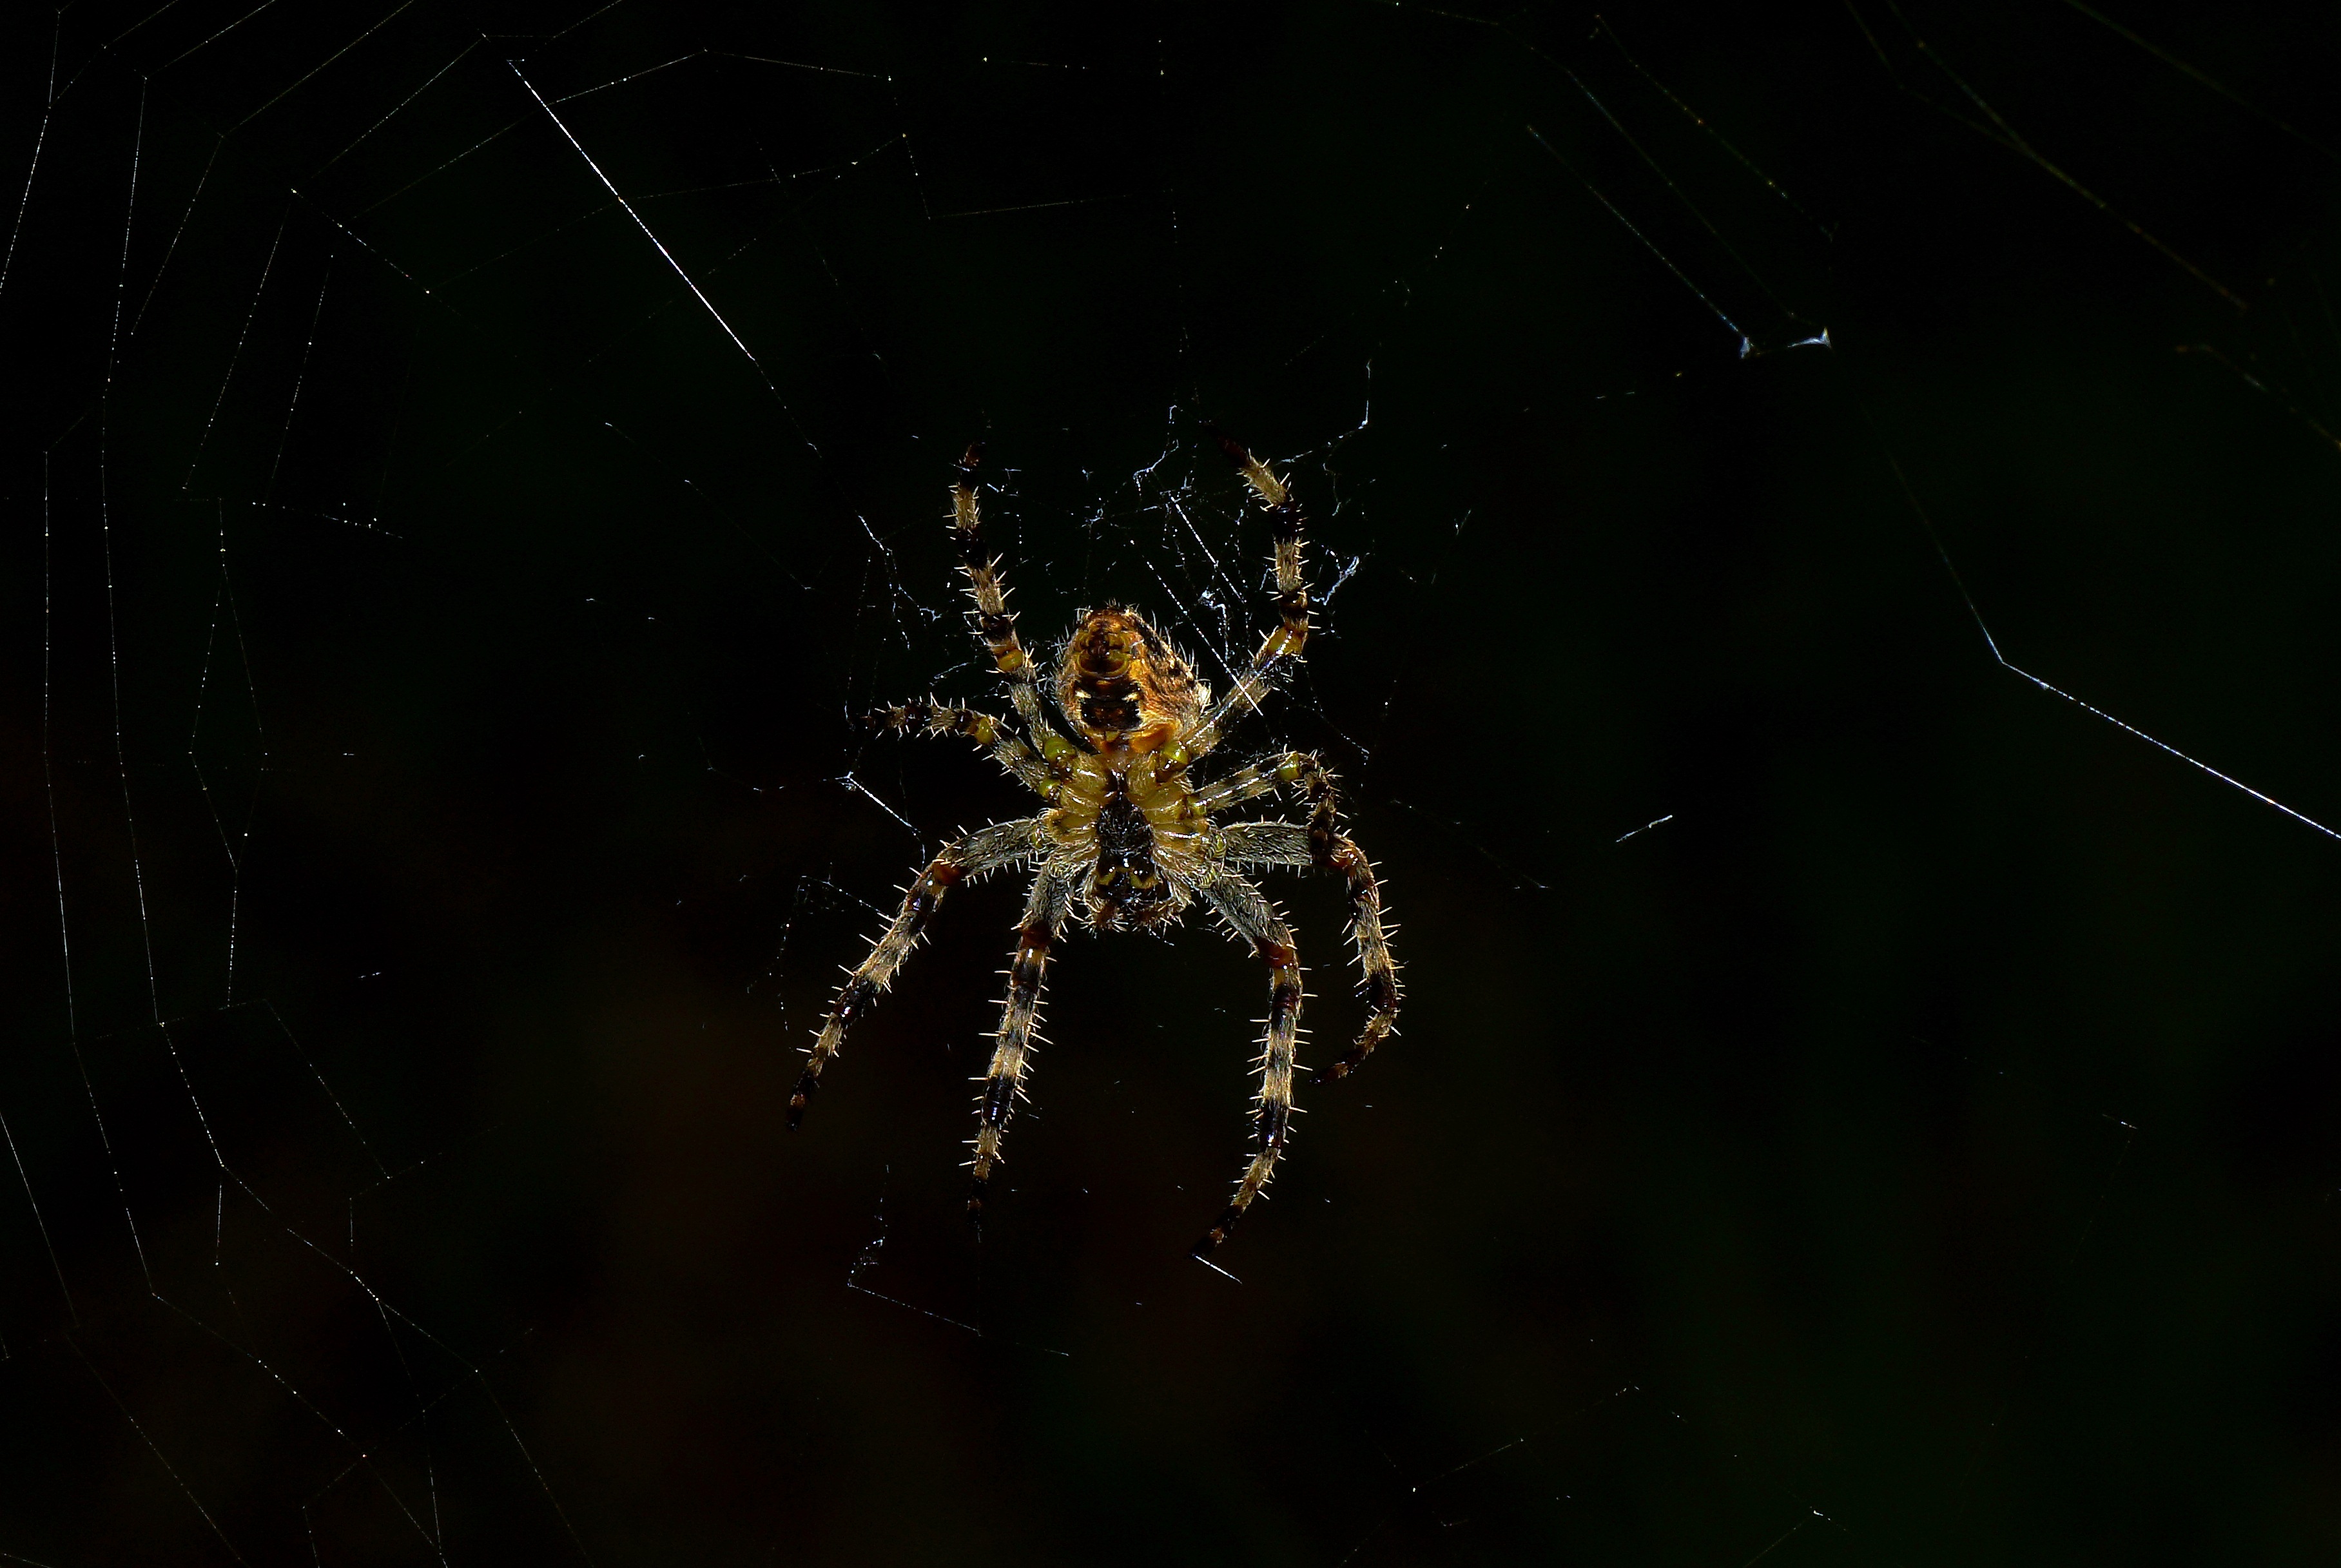
nature, photo, macro, darkness, material, invertebrate, spider web, spider, animals, arachnid, naturaleza, arana, tamron90mmmacro, a77, g, ggl1, gaby1, xovesphoto, animales, gphoto, xelodegalicia, sonya77v, sonyslta77v, macro photography, arthropod, gabrielcoru a, european garden spider, araneus, orb weaver spider